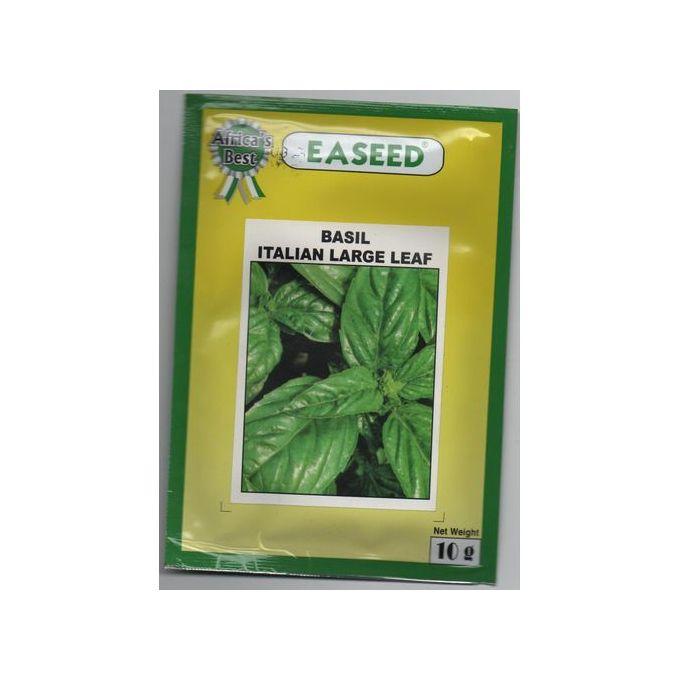
Miti iliyo simama kushoto na kulia katikati kuna barabara inayoelekea msituni, miti hii inaashiria ni sehemu ya msitu.